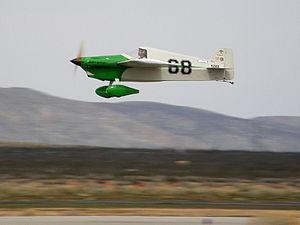
La coupe du monde de Formule 1 est une compétition de course aérienne disputée depuis 2014. Les avions utilisés respectent la catégorie de Formule 1.
La Formule 1 est une catégorie de course aérienne. Les avions utilisent des moteurs de 200 in³ et peuvent atteindre de vitesse de 200 mph.